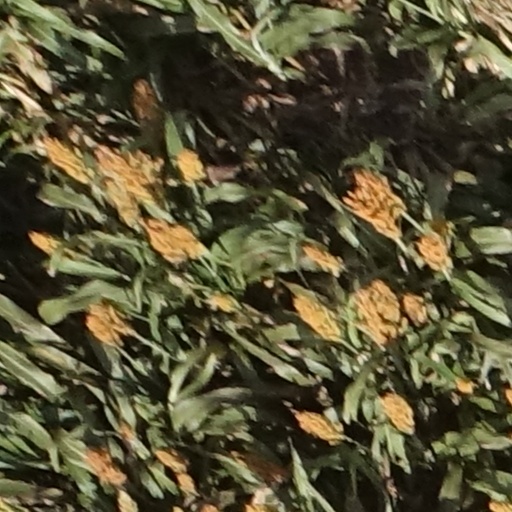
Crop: sorghum